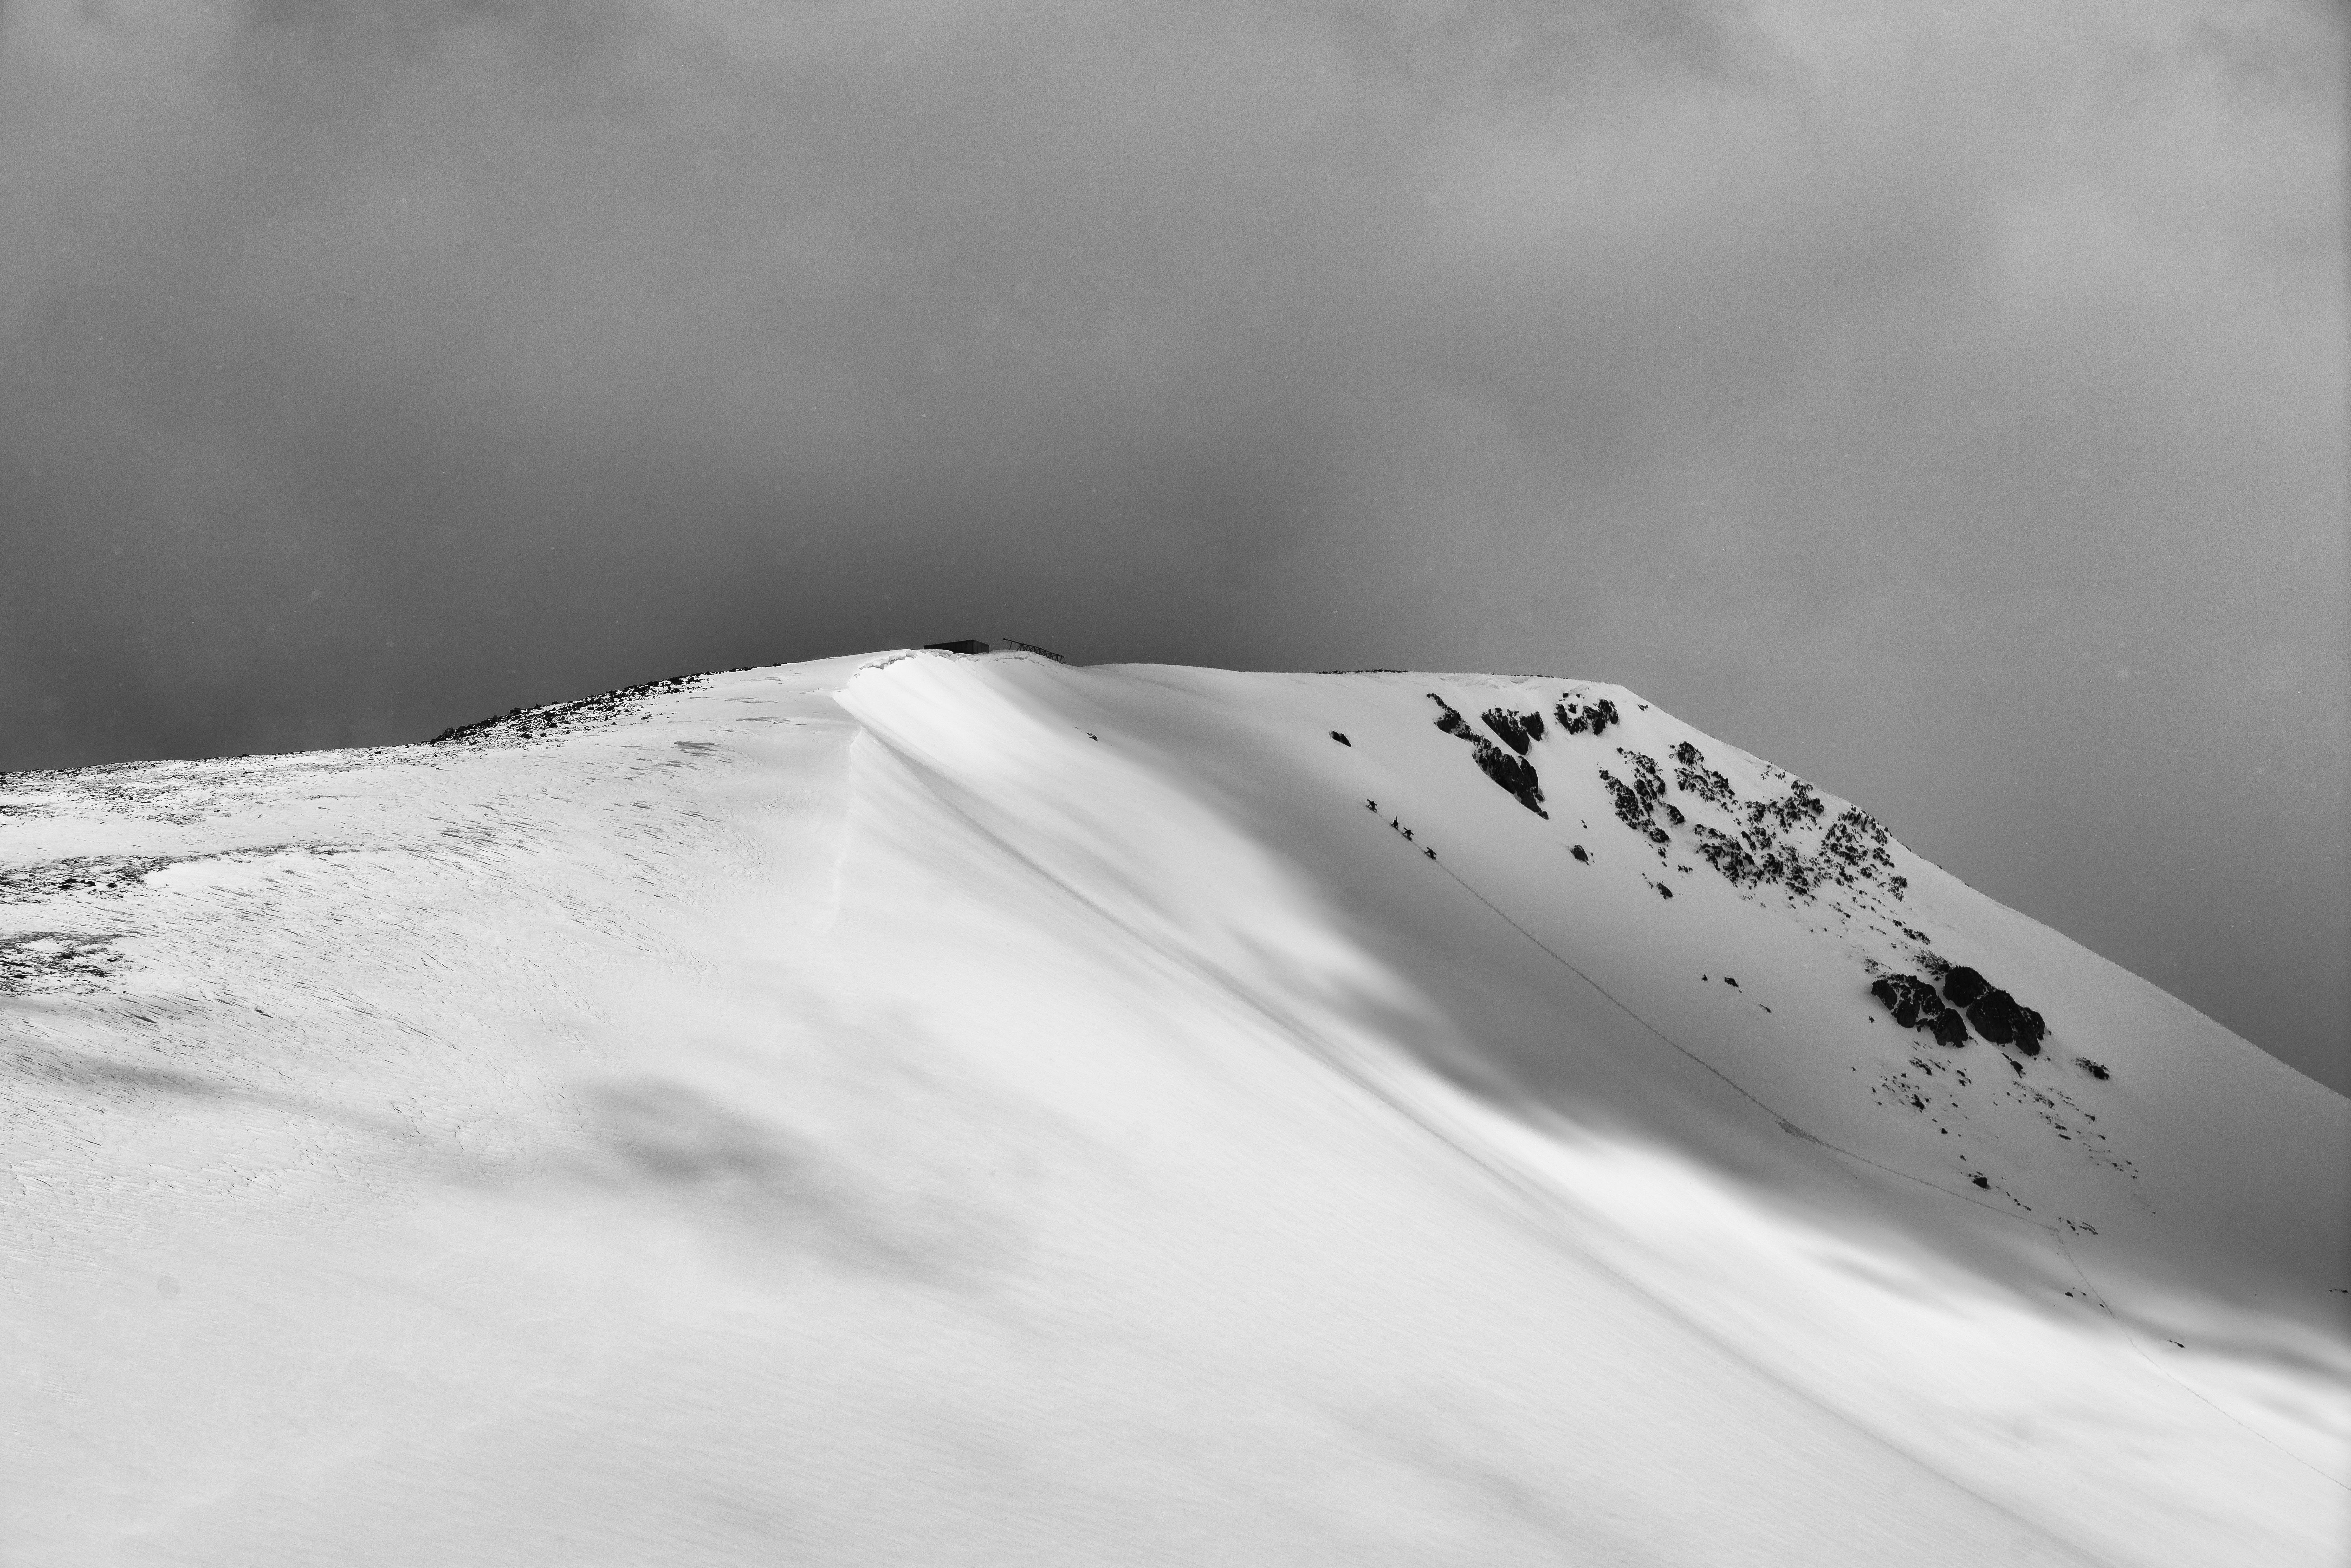
sand, mountain, snow, winter, cloud, black and white, white, wave, mountain range, weather, monochrome, season, summit, monochrome photography, atmospheric phenomenon, atmosphere of earth, mountainous landforms, geological phenomenon